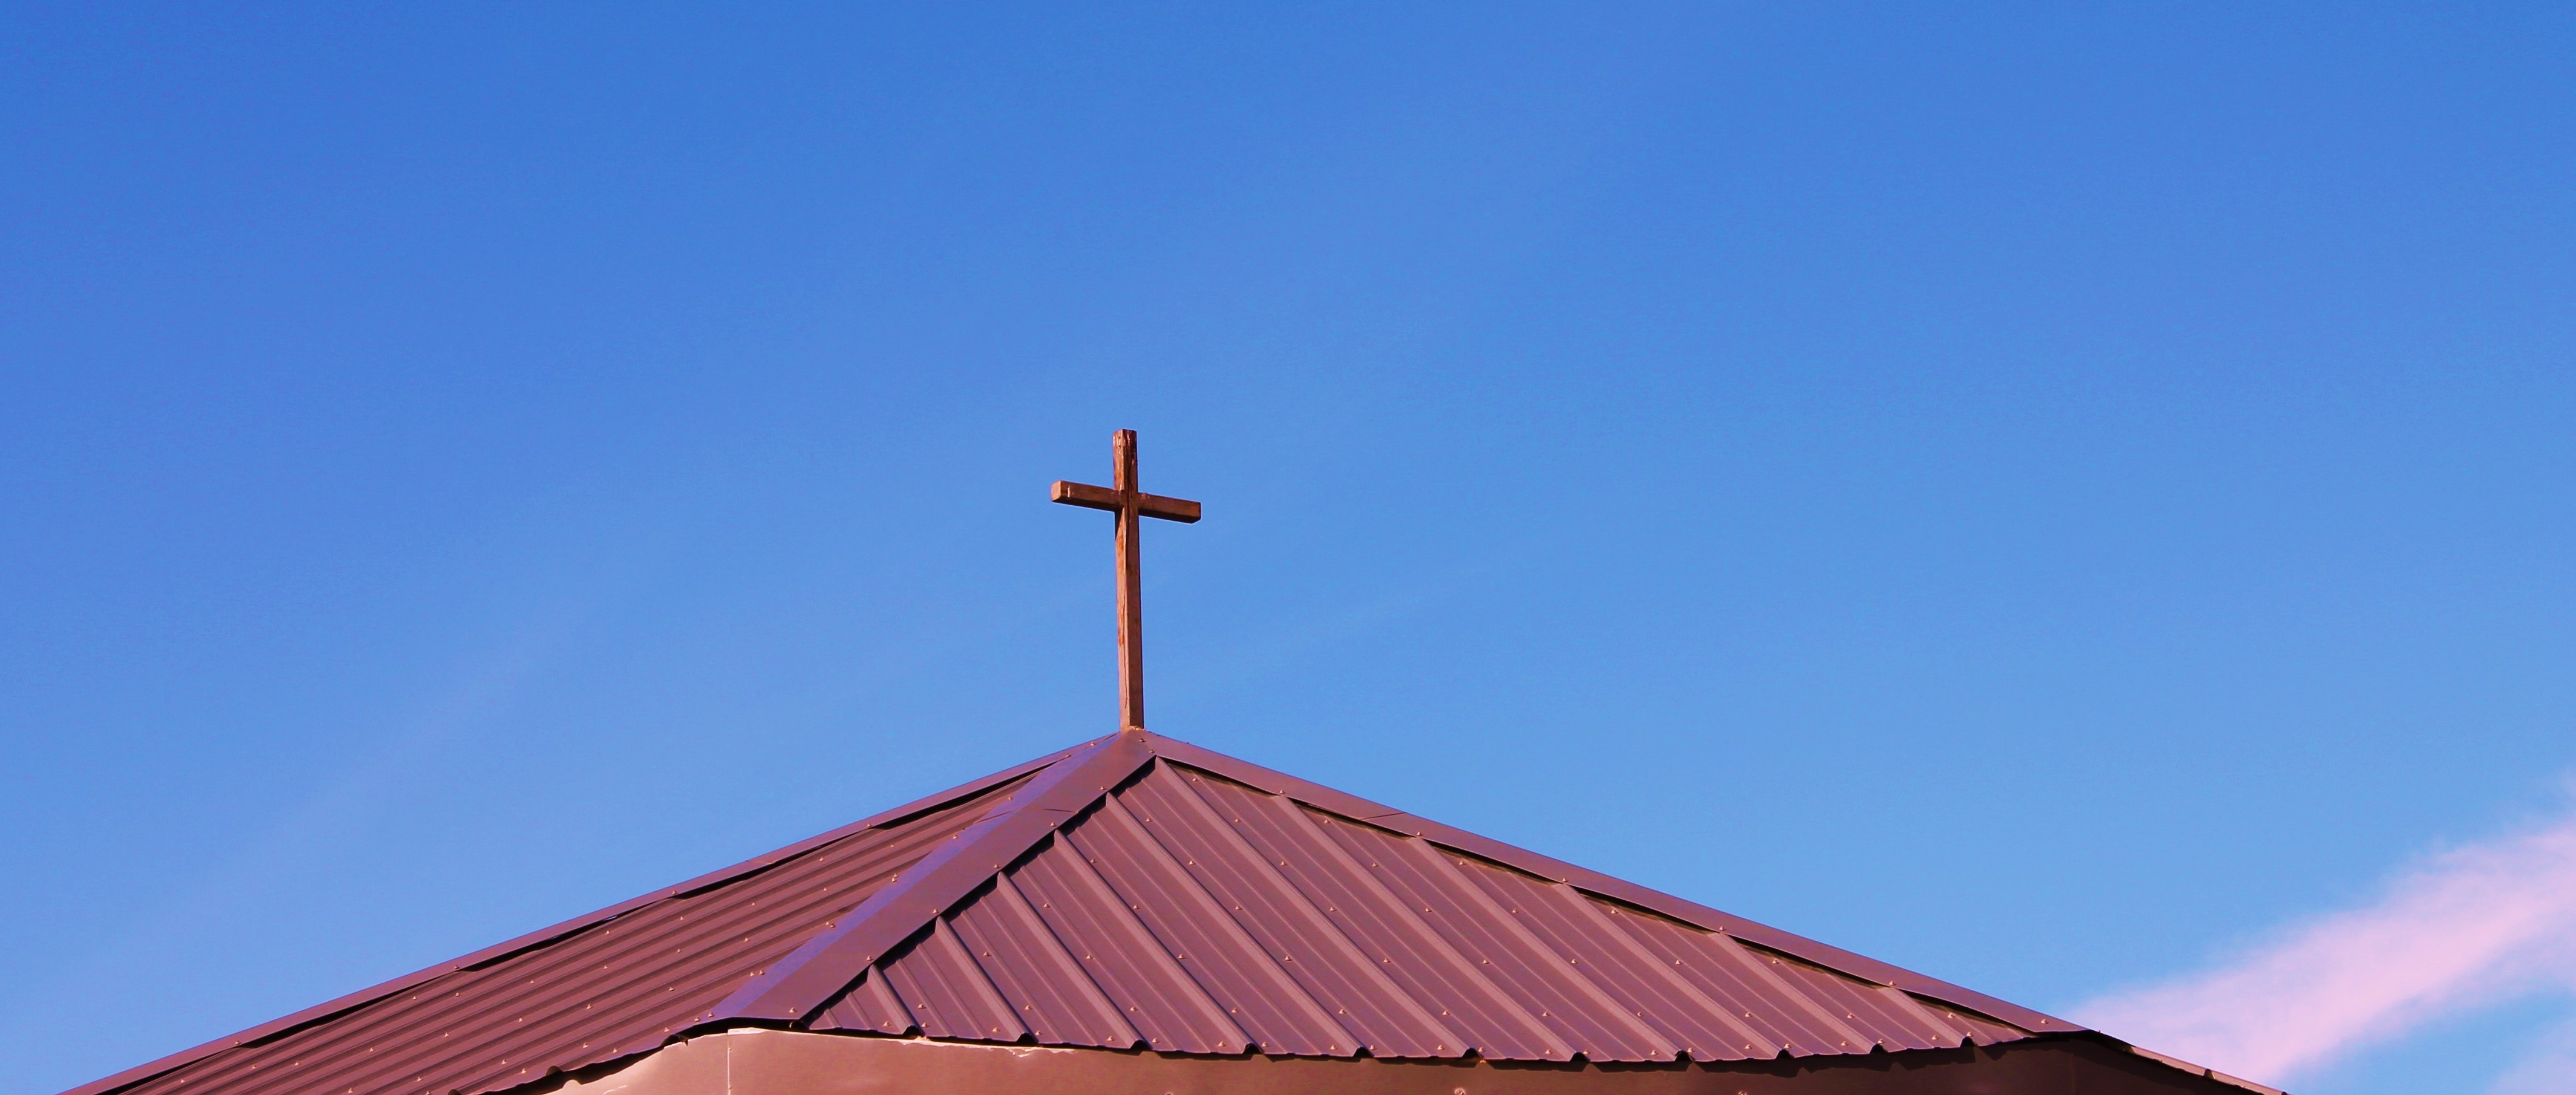
architecture, sky, wind, roof, building, symbol, religion, landmark, blue, church, cross, christian, spiritual, new mexico, outdoors, religious, catholic, christ, faith, jesus, christianity, holy, orthodox, god, spirituality, christian cross, christian symbols, our lady of guadalupe church, our lady of guadalupe parish